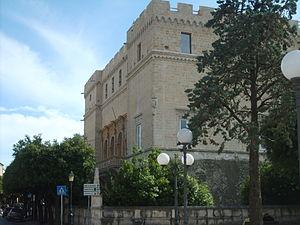
Le château de Francavilla Fontana est un château-palais qui se trouve à Francavilla Fontana dans la province de Brindisi et dont l'origine remonte au XVᵉ siècle.
Dans le Salento se trouvent de nombreux châteaux et palais fortifiés construits au cours des diverse périodes historiques par les familles colonisatrices, parfois en modifiant ceux qui étaient pré-existants.